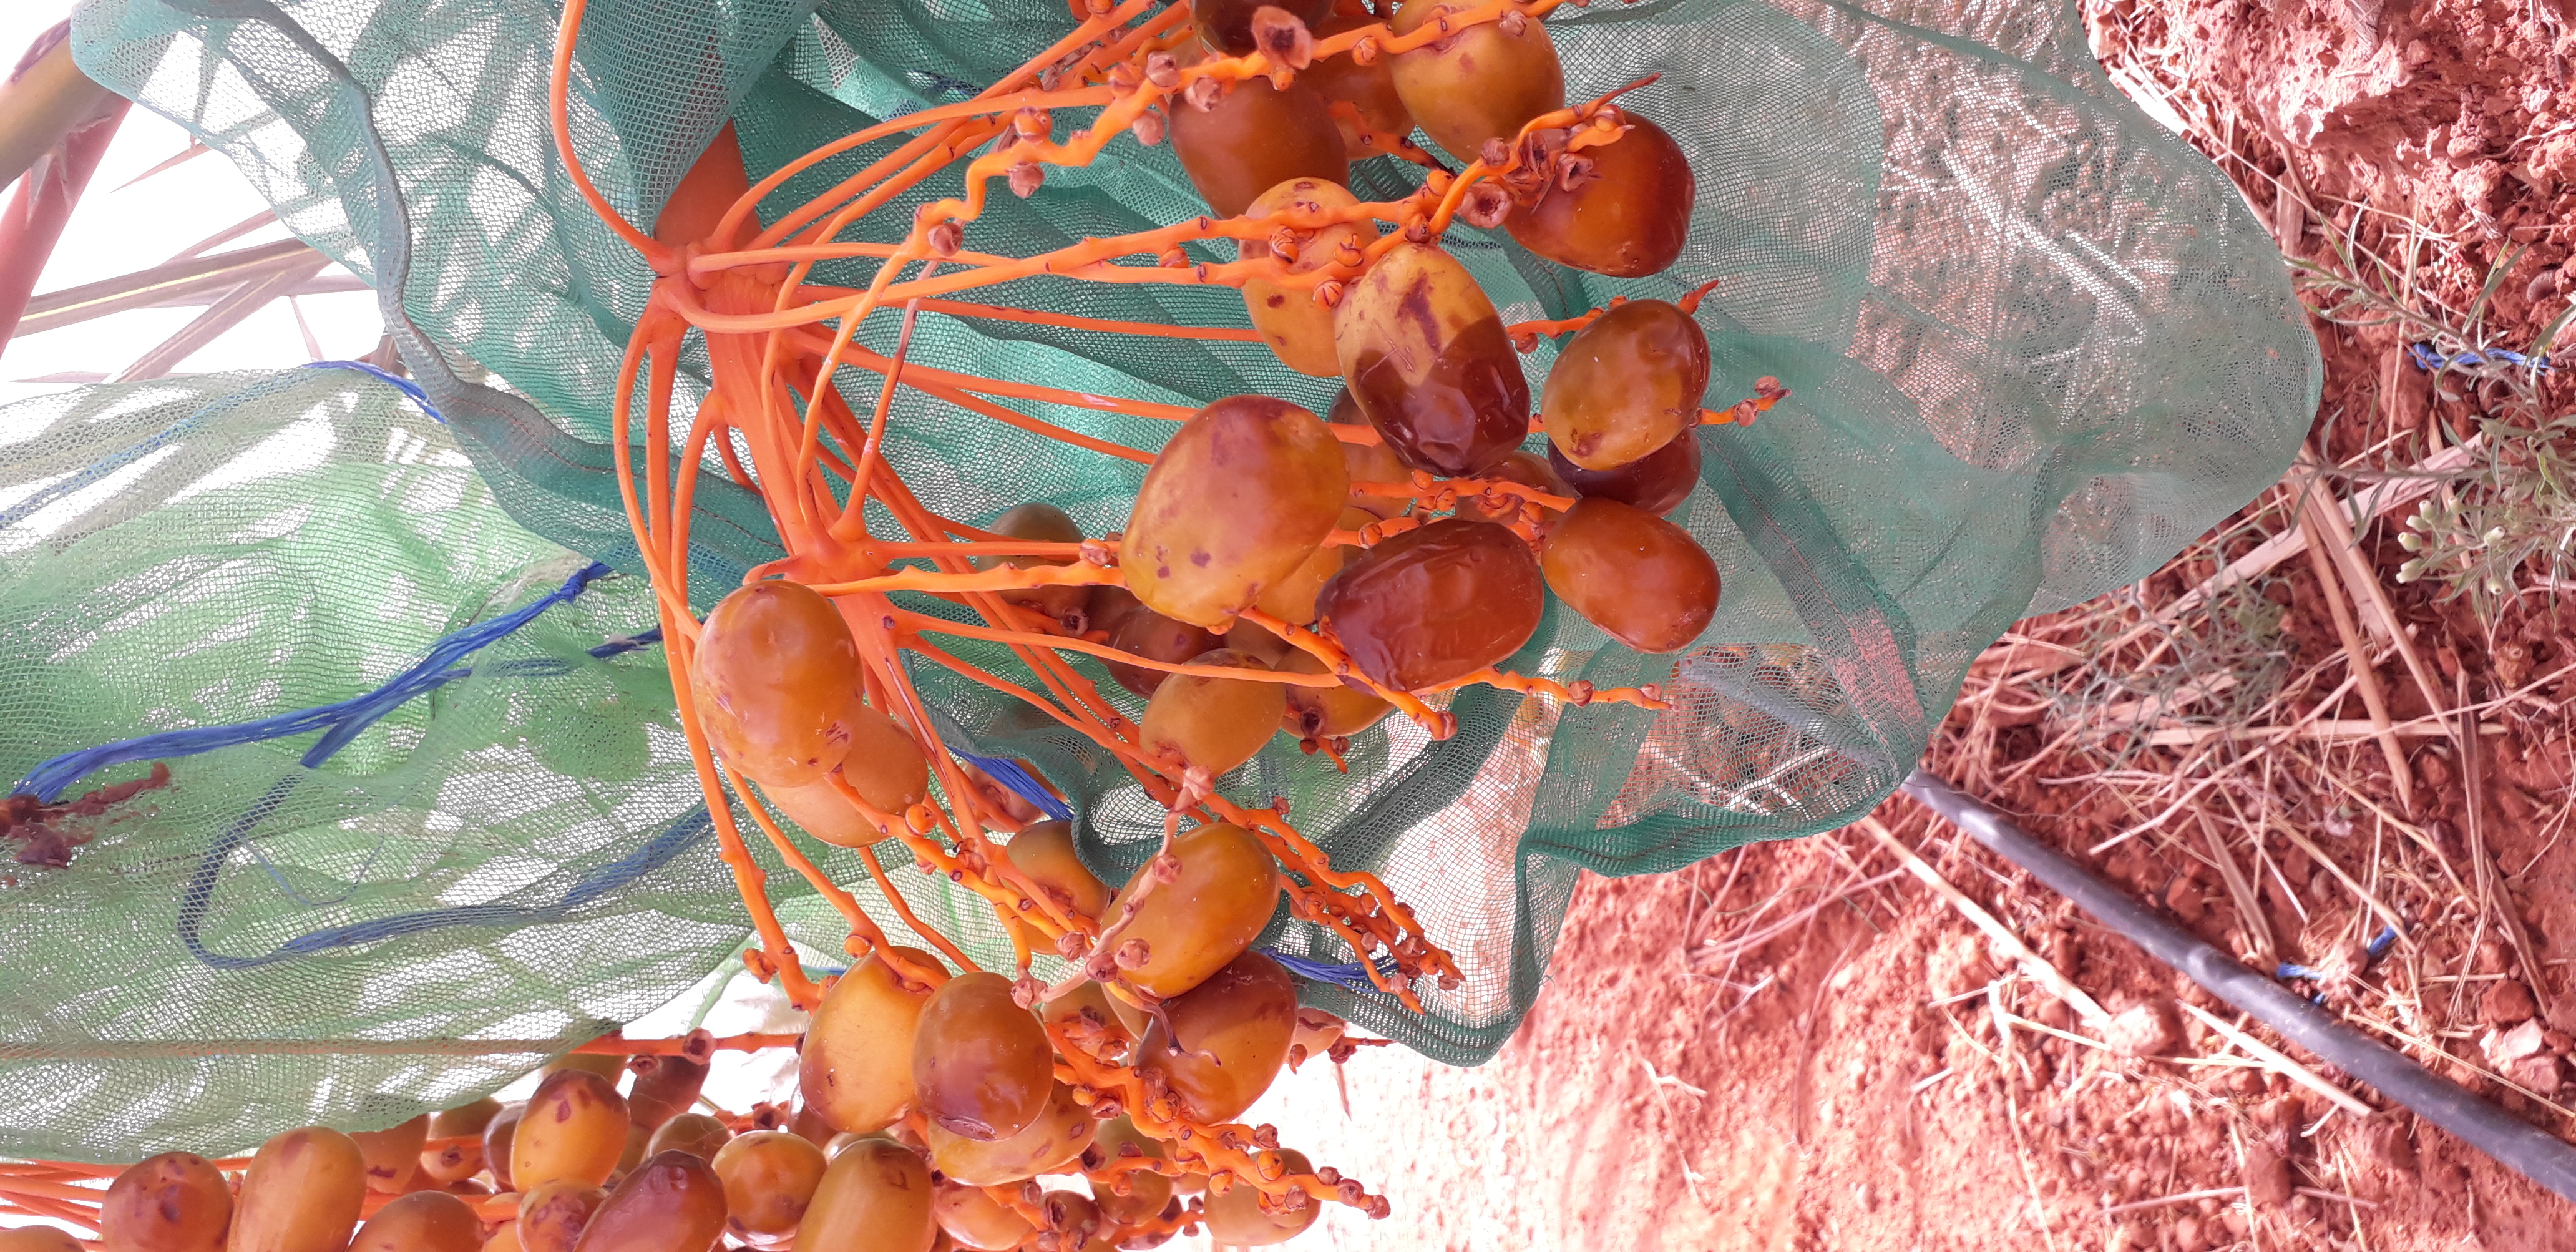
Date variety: Boufagous